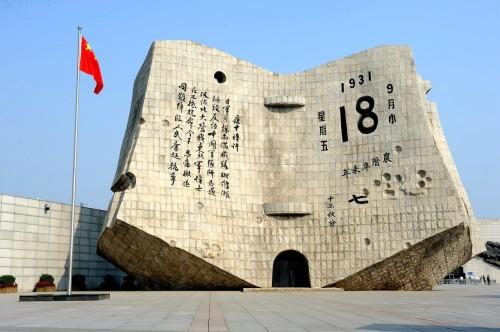
地标名称：九·一八历史博物馆
所在城市：沈阳市·大东区